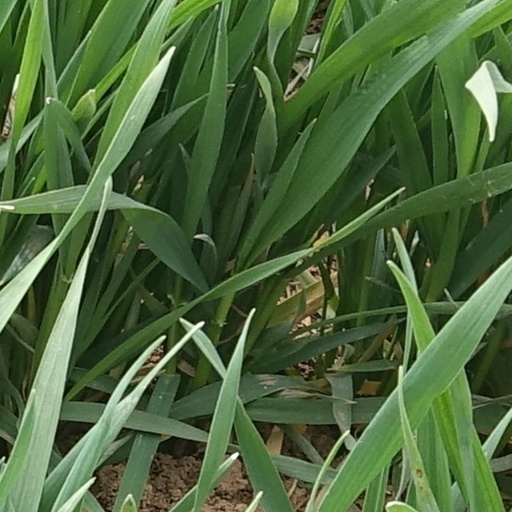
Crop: wheat